Andrew Bingham

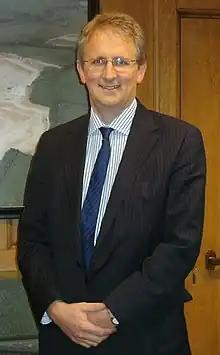
Bingham in 2010

Andrew Russell Bingham (born 23 June 1962) is a British Conservative Party politician and former Member of Parliament (MP). He was first elected as the MP for High Peak in Derbyshire at the 2010 general election, gaining the seat from Labour. Bingham was appointed the Parliamentary private secretary to Minister of State for the Armed Forces Mark Francois MP in July 2014. He lost his seat to the Labour candidate, Ruth George, at the 2017 general election.